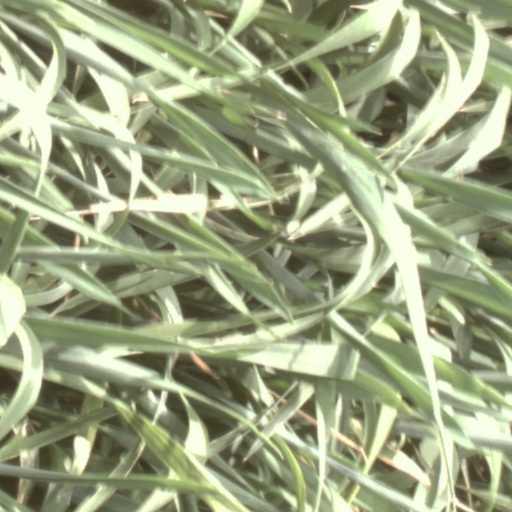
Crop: wheat